Vindelfjällen Nature Reserve

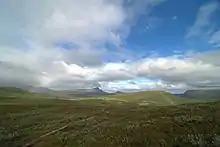
Willow bushes in the moorlands of Vindelfjällen along the Kungsleden trail between Tärnasjön and Serve

The reserve has many wetlands usually in subalpine regions. This is overwhelmingly aapa bogs, also called corded bogs, because of the form taken by these marshes. The main plants growing there are Sphagnum, sedges and willows, however there are also some peat dwarf birches, hare's-tail cottongrass (Eriophorum vaginatum), heather shrubs (Calluna vulgaris), bog blueberries (Vaccinium uliginosum) and cloudberries (Rubus chamaemorus)